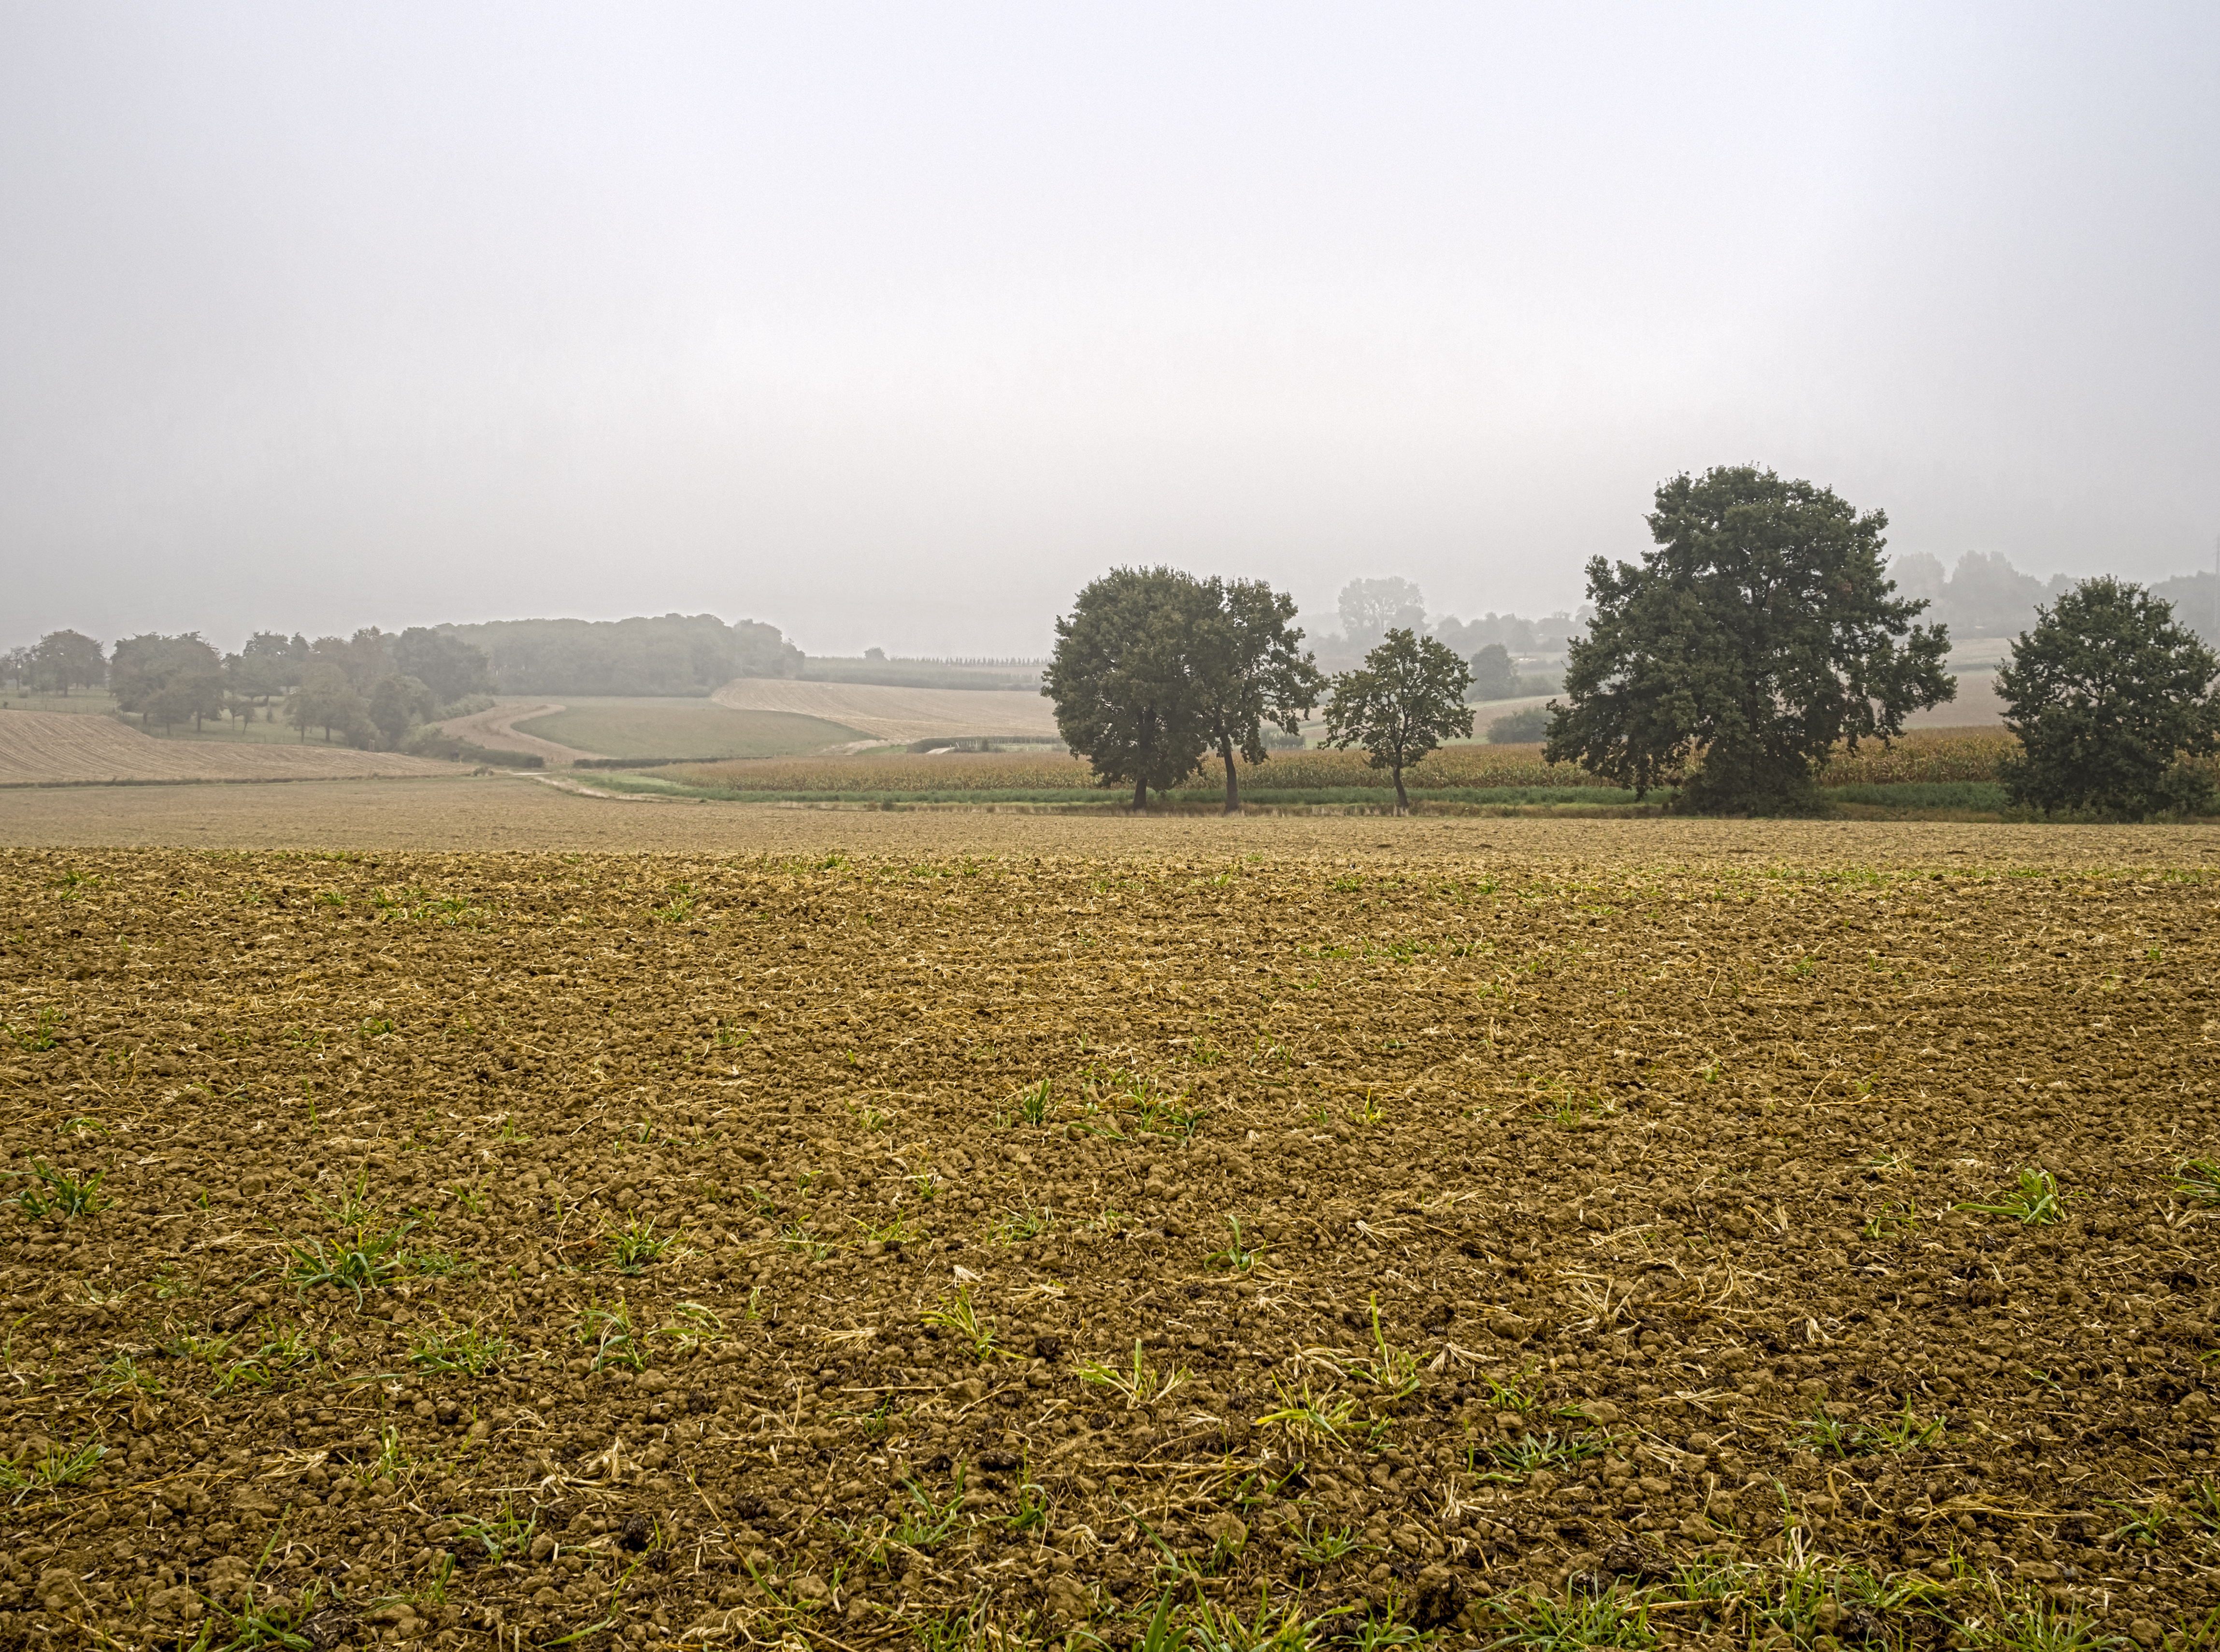
landscape, tree, nature, grass, horizon, plant, fog, mist, field, farm, meadow, prairie, sunlight, morning, leaf, hill, green, crop, pasture, soil, agriculture, plain, trees, grassland, plantation, habitat, ecosystem, hesbania, rural area, paddy field, natural environment, atmospheric phenomenon, grass family